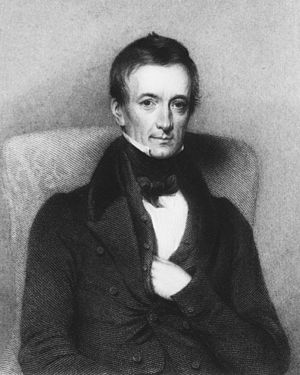
Begrebsordbog / Historie
Peter Mark Roget, forfatter af den første moderne begrebsordbog.
En begrebsordbog eller tesaurus er en emnemæssig ordnet liste af ord, termer, begreber.